John Kirkpatrick (folk musician)

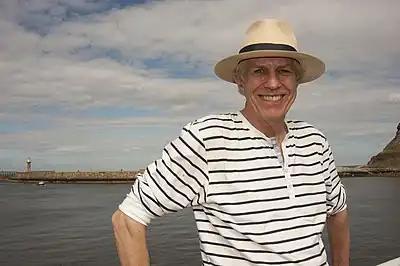
Kirkpatrick in 2011

John Michael Kirkpatrick (born 8 August 1947) is an English musician, playing free reed instruments such as the accordion and concertina and performing English folk songs and tunes.